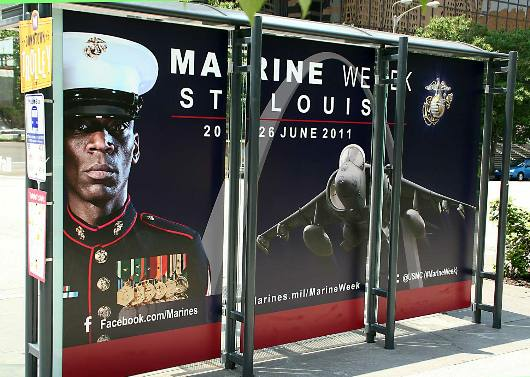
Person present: No